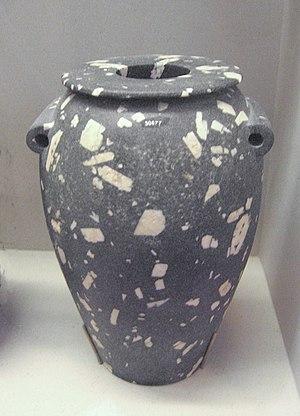
La culture de Nagada se développe donc sur 650 ans, au cours de la période prédynastique égyptienne, en Haute-Égypte. On passe alors d'une population qui pratique élevage et chasse, et quelques cultures domestiquées, à une société hiérarchisée, de cultivateurs de céréales, regroupés dans des villes et dominée par des chefs, puis par des souverains qui se font la guerre jusqu'à ce que l'un d'entre-eux parvienne, à l'époque suivante, à unifier toute l'Égypte sous son pouvoir. C'est à cette période ultime qu'apparait l'écriture égyptienne.